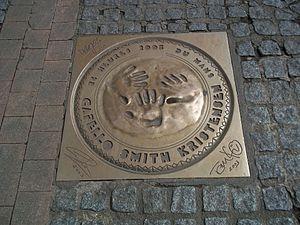
Plaque de bronze des empreintes des vainqueurs des 24 heures 2003
Rinaldo Capello, également appelé Dindo Capello, né le 17 juin 1964 à Asti, Piémont, est un pilote automobile italien spécialisé dans les courses d'endurance.